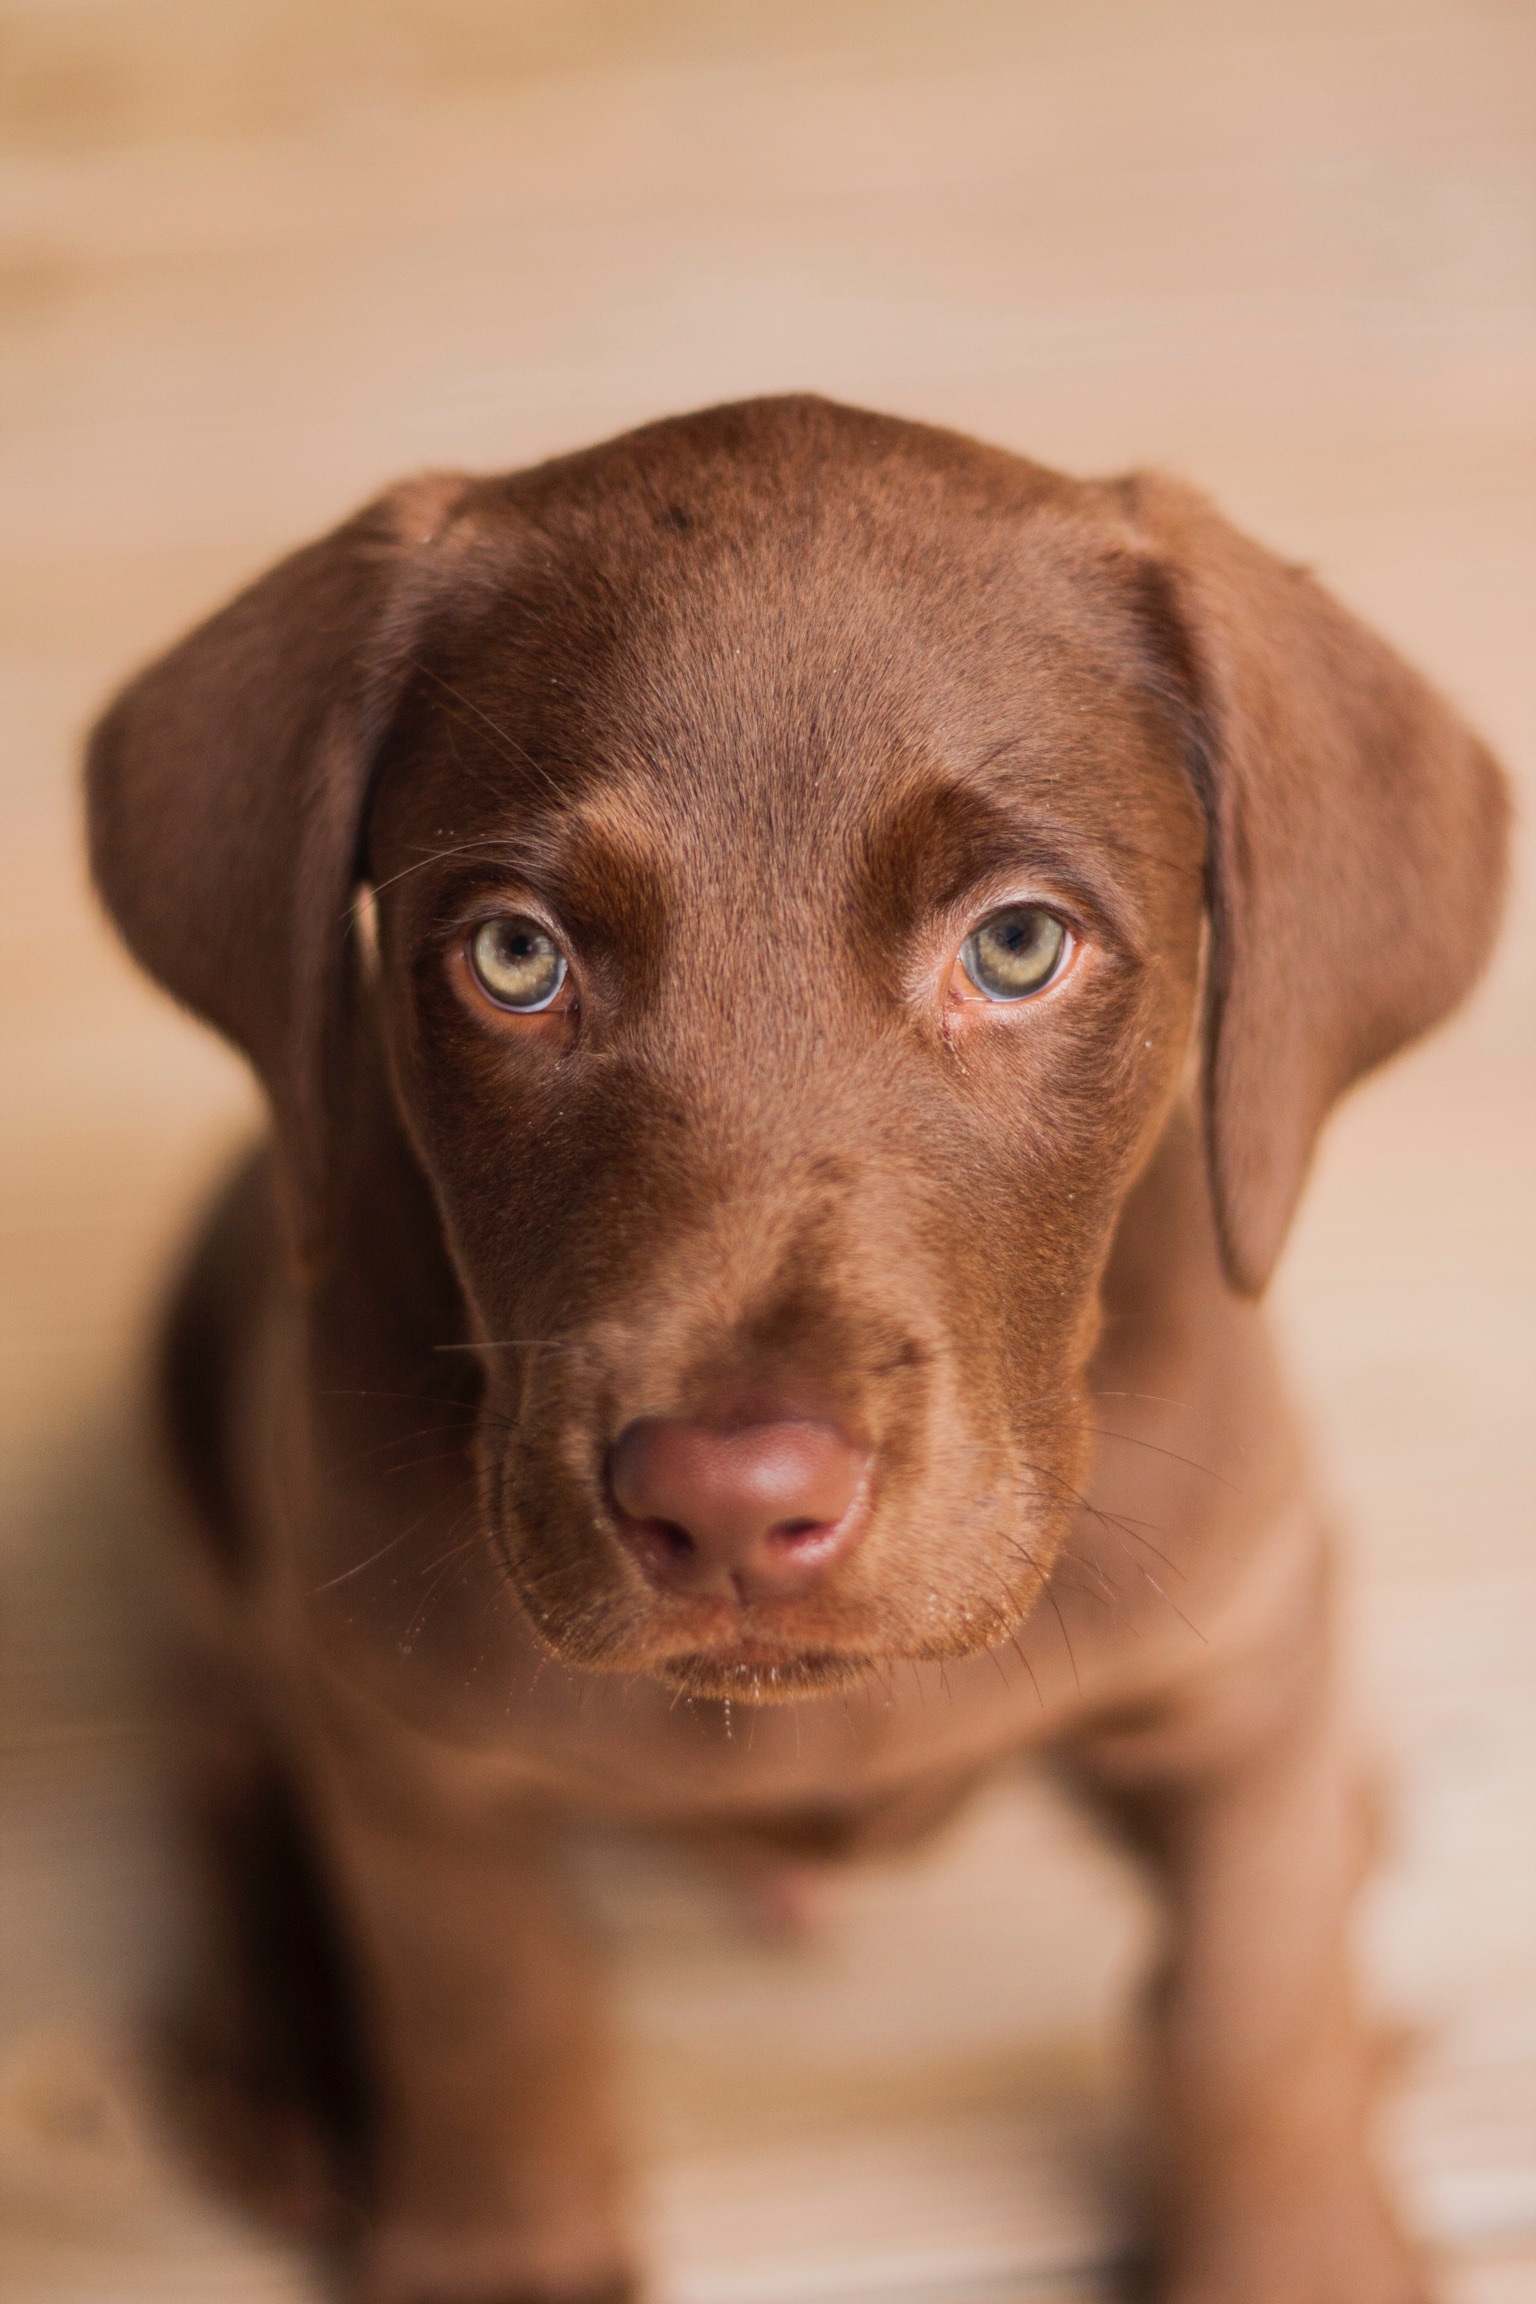
puppy, dog, cute, pet, mammal, weimaraner, snout, vertebrate, labrador retriever, labrador, retriever, brown fur, chesapeake bay retriever, dog like mammal